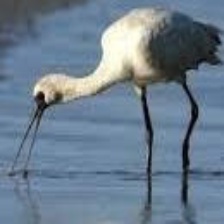
Species: BLACK FACED SPOONBILL
Scientific name: PLATALEA MINOR
ImageNet parent category: spoonbill